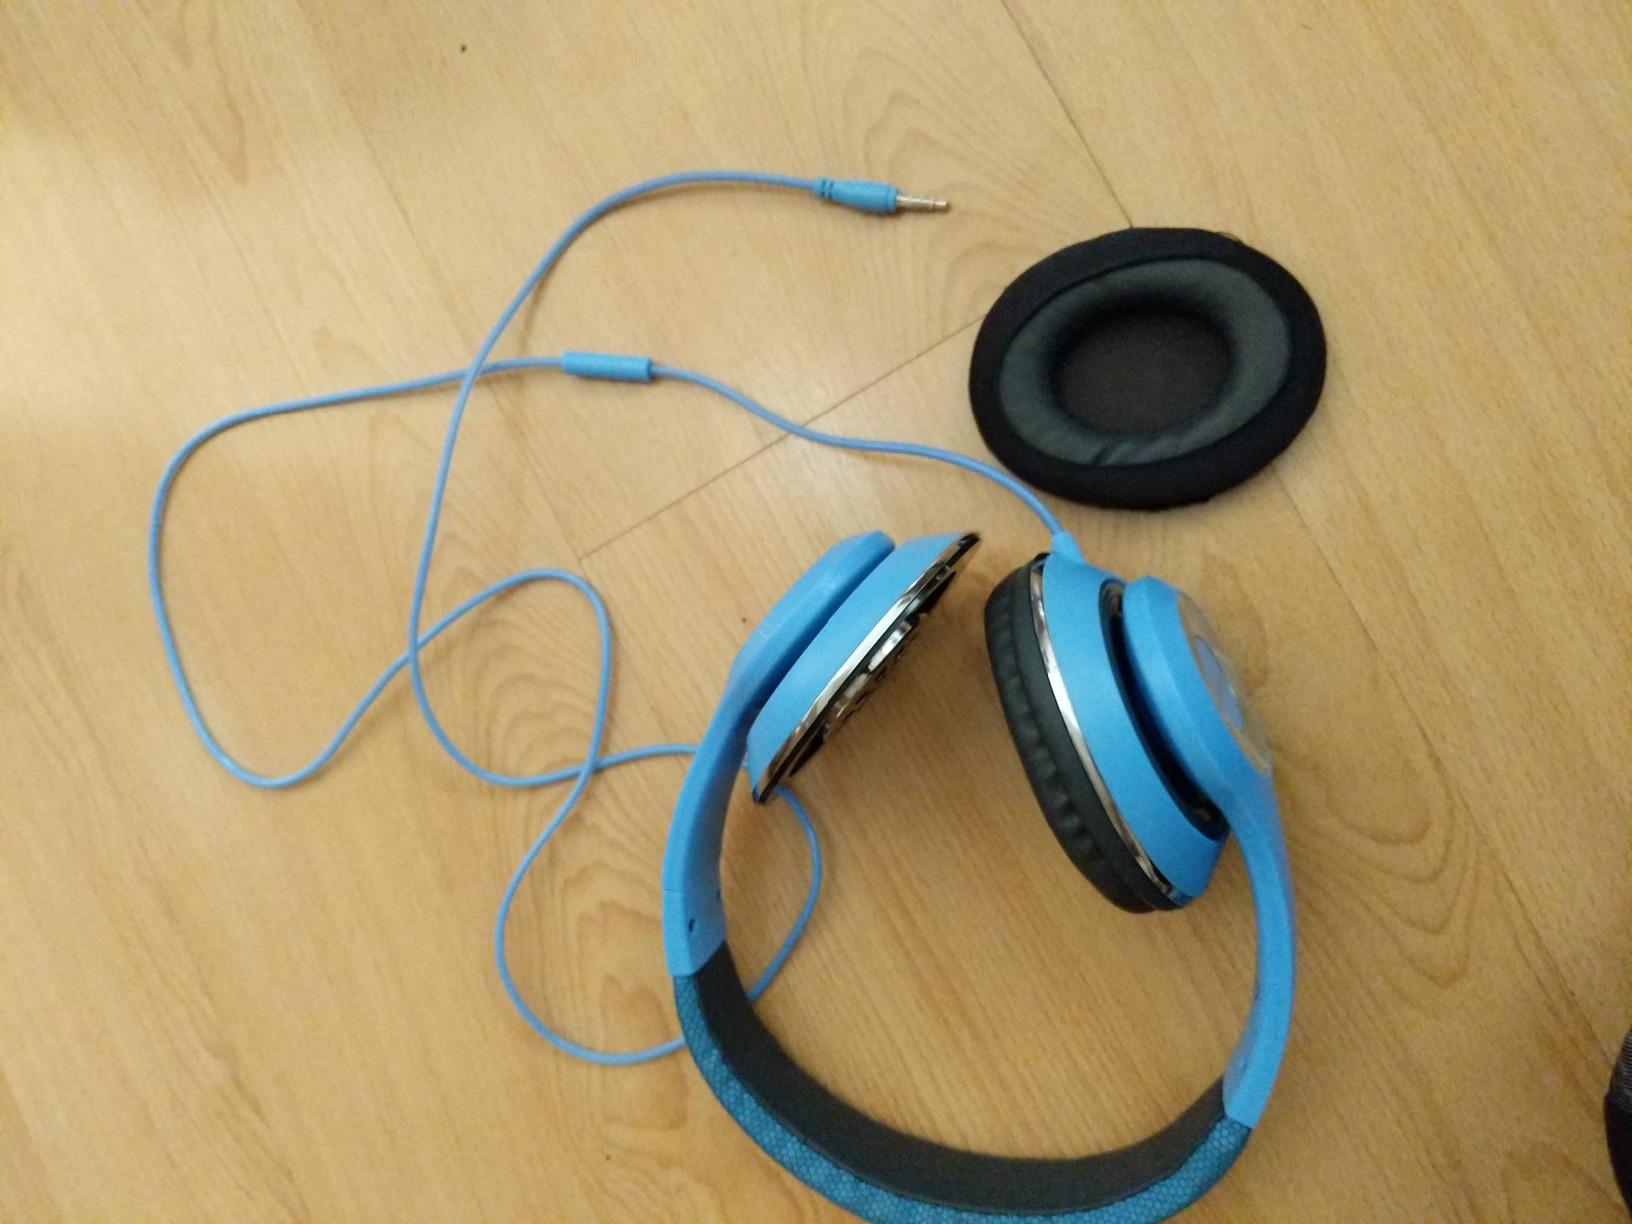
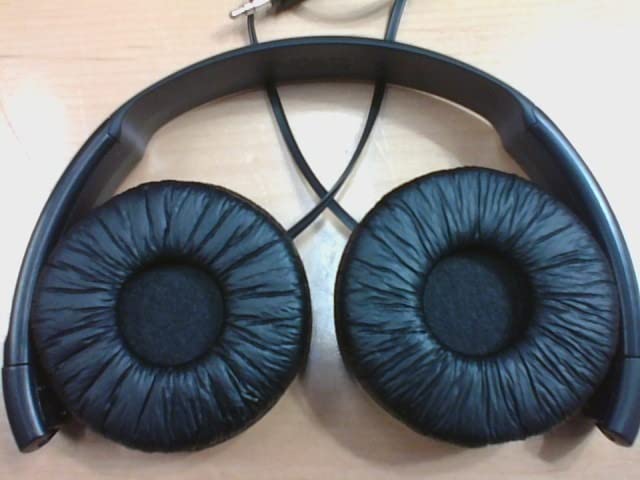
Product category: headphones
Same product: no